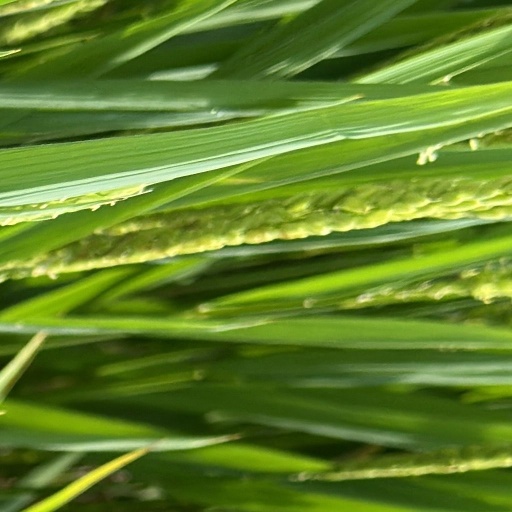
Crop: rice